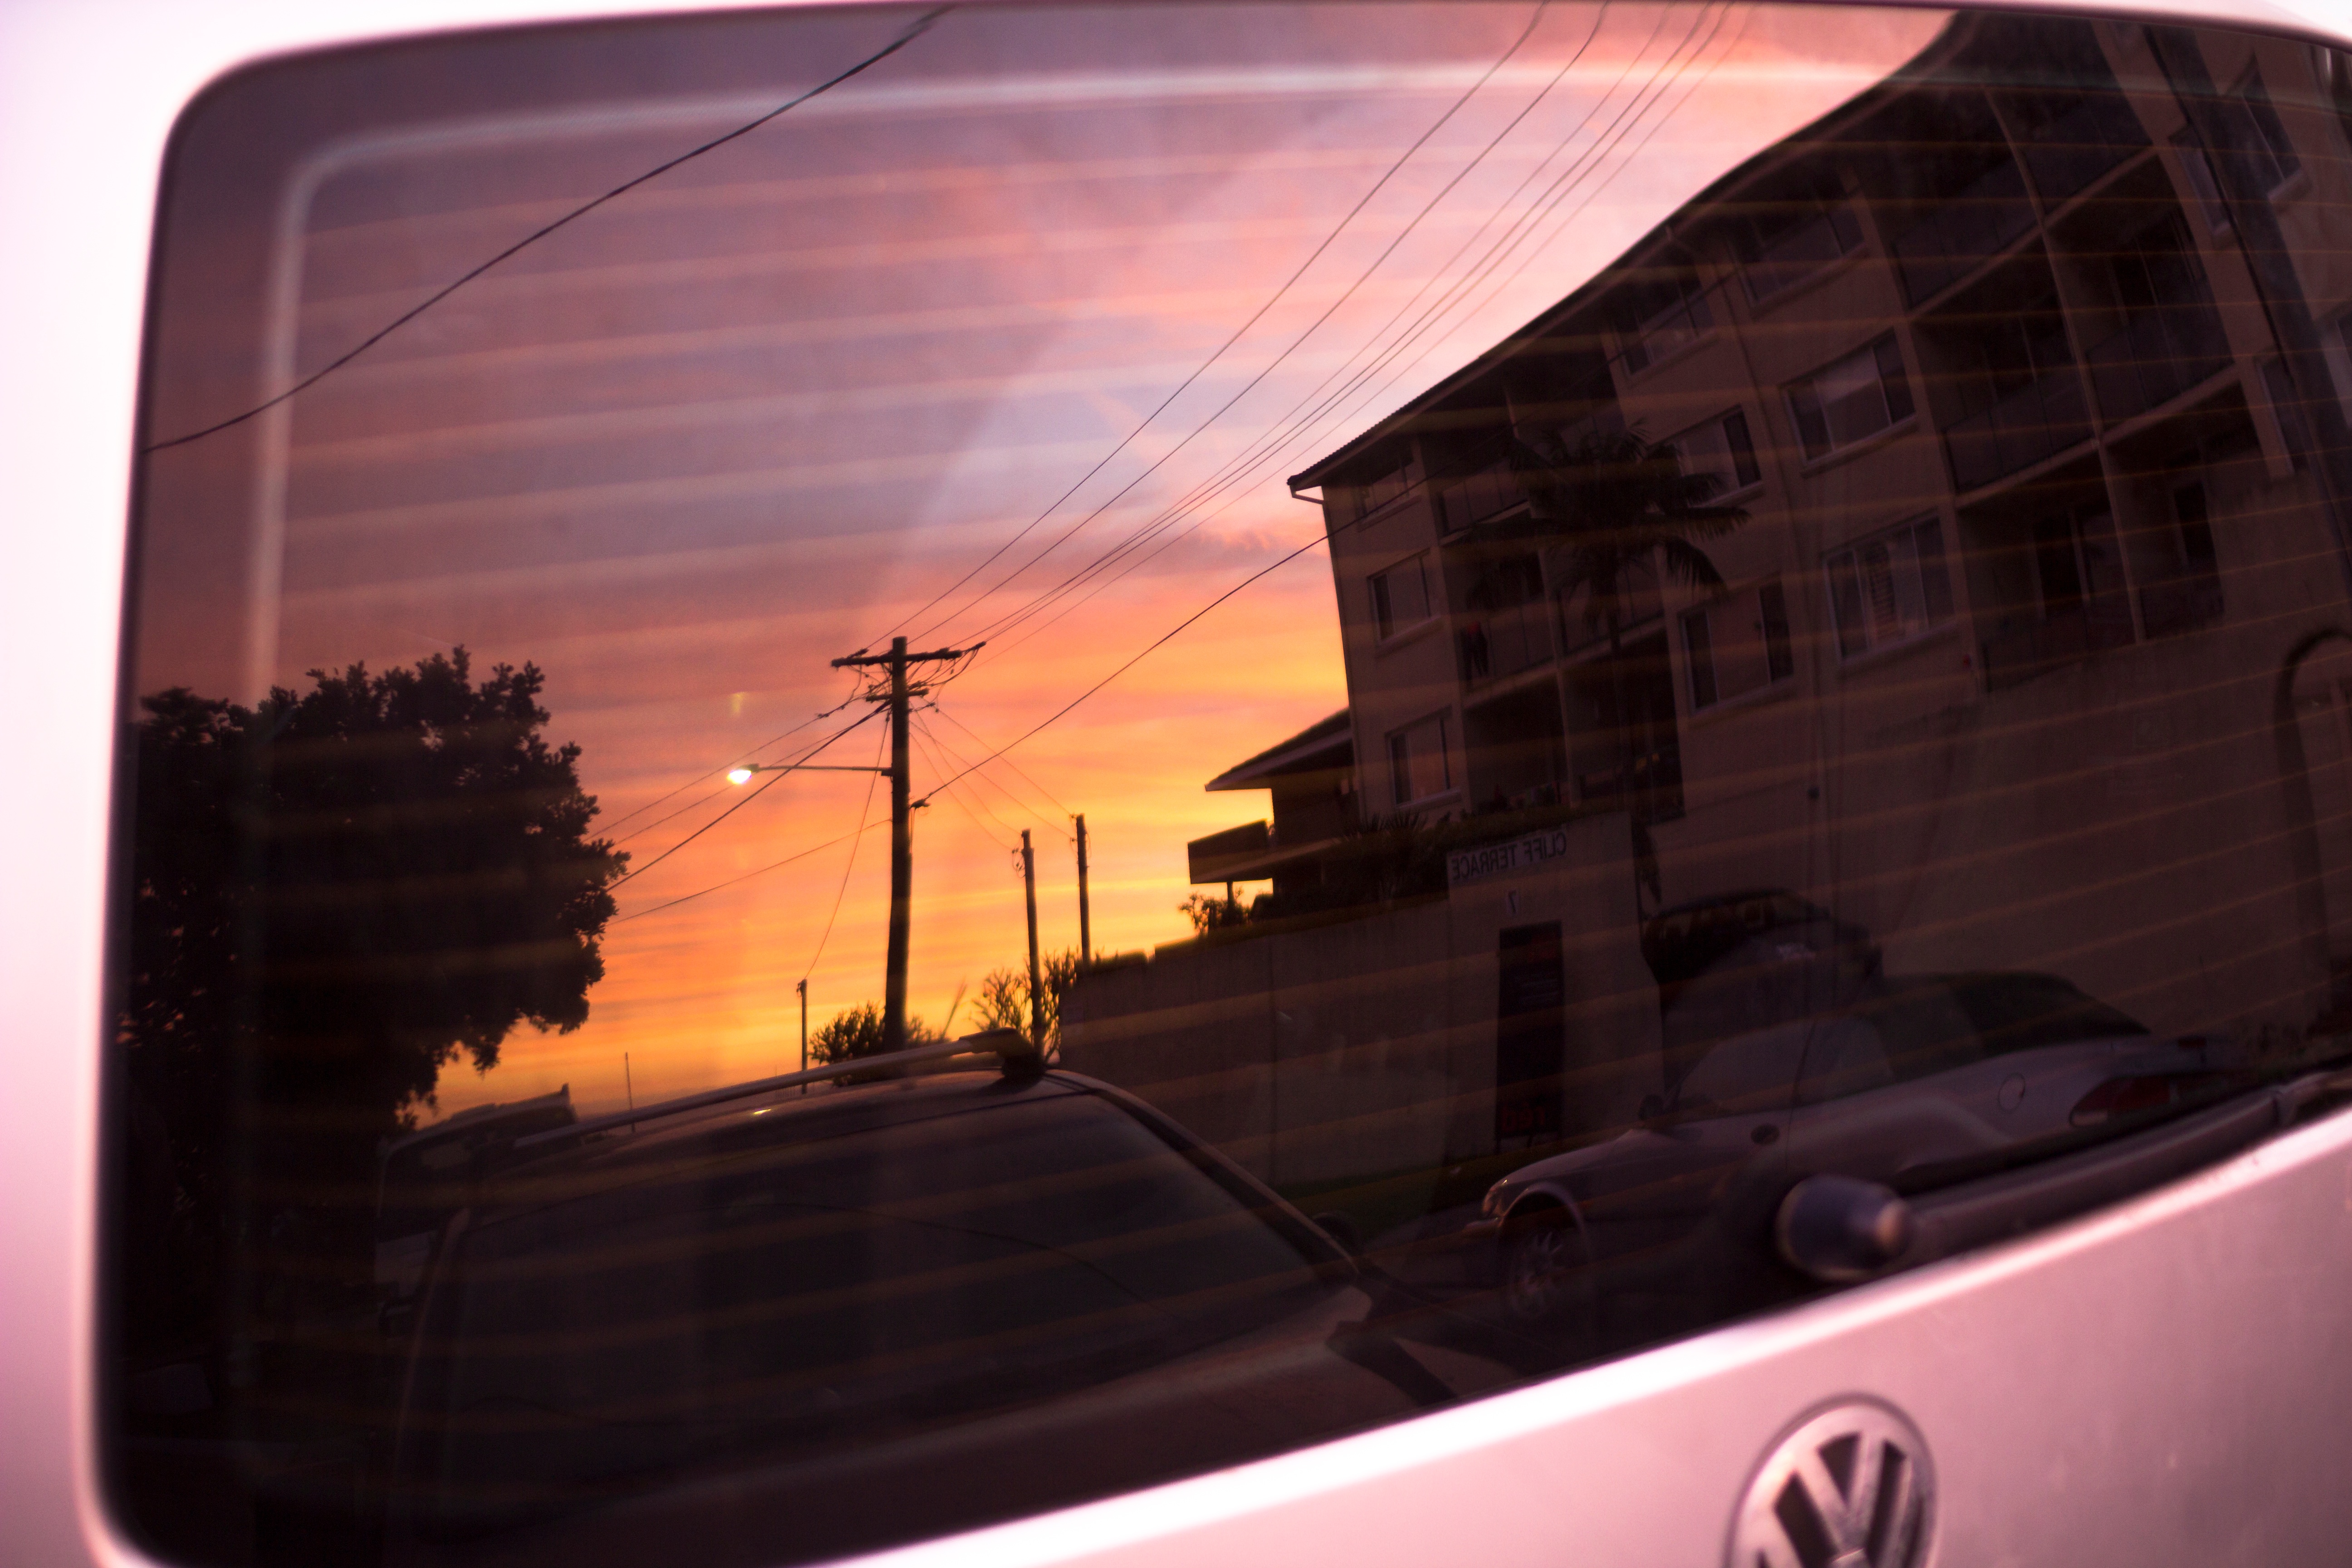
sunset, window, glass, reflection, shape